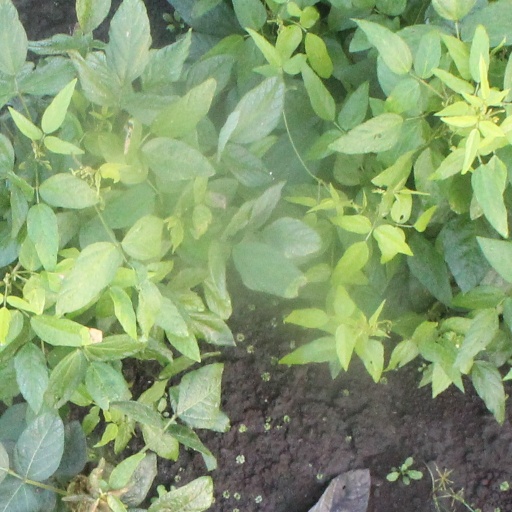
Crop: soybean